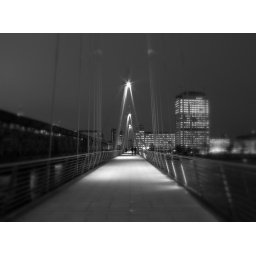
A night-time black and white shot of the Hungerford Foot Bridge in Central London.